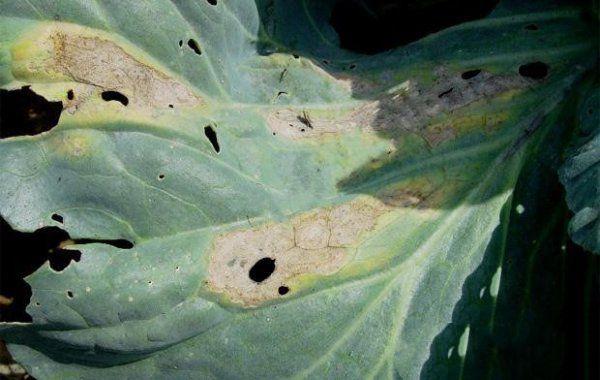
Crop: unknown
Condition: cabbage_cabbage_alternaria_spot